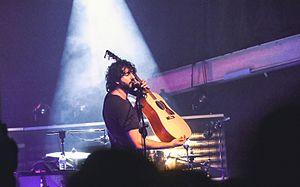
IZAL est un groupe d'indie pop espagnol, originaire de Madrid. Il est formé en 2010, par Mikel Izal, rejoint par Alejandro Jordá, Emanuel Pérez, Alberto Pérez, et Iván Mella.